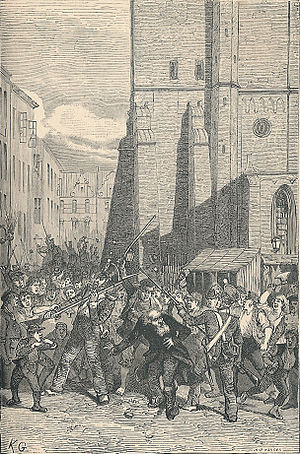
Knud Gamborg
Jødefejden, illustration af Knud Gamborg
Jødefejden 1819. Tegning fra 1881 af Knud Gamborg, stukket af H.P. Hansen.
Knud Frederik Gamborg var en dansk tegner.